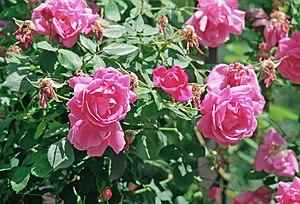
Peter Lambert, né le 1ᵉʳ juin 1859 et mort le 28 février 1939, est un rosiériste allemand de Trèves.
‘Adam Messerich’ est un cultivar de rosier Bourbon obtenu en 1920 par le rosiériste allemand Peter Lambert. Il est issu d'un semis ‘Frau Oberhofgärtner Singer’ x pollen.
Les rosiers Bourbon, ou Rosa ×borboniana, sont des hybrides qui appartiennent au groupe des Roses anciennes.